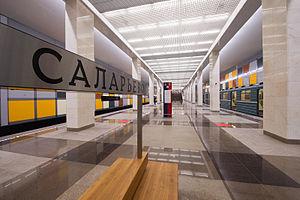
Salarievo, est une station de la ligne Sokolnitcheskaïa du métro de Moscou, située, près du village Salarievo, sur le territoire du raion de Moskovski, dans le district administratif de Novomoskovski de Moscou.